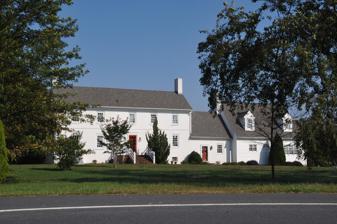
Building: Snowland (Leipsic, Delaware)
Country: United States of America
Year built: 1790
Historic house in Delaware, United States United States historic place Snowland U.S. National Register of Historic Places Snowland, September 2012 Show map of Delaware Show map of the United States Location DE 42, Leipsic, Delaware Coordinates 39°13′46″N 75°31′39″W / 39.22944°N 75.52750°W / 39.22944; -75.52750 Area 1 acre (0.40 ha) Built 1790 ( 1790 ) Architectural style Georgian NRHP reference No. 73000497 Added to NRHP March 20, 1973 Snowland is a historic home located near Leipsic , Kent County, Delaware .  It was built about 1790, and consists of a two-story, five-bay, brick main house with a lower wing that extends the main axis.  It was originally built as a three-bay dwelling, but later expanded to five bays and a center-hall Georgian -style structure.  It was the birthplace of U.S. Senator Arnold Naudain . (1790-1872) It was listed on the National Register of Historic Places in 1973. Description Snowland showcases a well-organized southwest frontage consisting of five bays, which, while not necessarily essential, adds to its overall appeal. The three bays to the right, including the center entry, comprise the original portion of the house and are stuccoed. Though the roof is devoid of dormers, the facade is graced by a simple box cornice and a belt course. The rear of the building is rather more medieval in appearance. The northeast wall is again marked by a division line in the brickwork; but unlike the front, it is divided into four bays which are not regularly spaced. To the southeast of the main house block, a lower wing extends the main axis. The visible brickwork on the wing and the main house is laid in a five-course common bond. The house is now a center-hall Georgian structure, one room in depth and two stories high with an attic . The hall and the southeast room are simply detailed. Both contain crown molding and chair railing; the southeast room features a paneled end wall with a large fireplace opening. The northwest room added later, features punch and gouge detailing, including crown molding , chair railing, and fireplace mantel . The mantelpiece receives a full entablature , supported by fluted pilasters. The door and splayed window casings are paneled. The second floor, simpler in detail, is similar in the disposal to the first-floor plan. The windows in the northwest bed chamber are also splayed. The southeast chamber, however, has been divided into two smaller rooms, and a bathroom has been added to the front of the second-floor hall. Significance A tract of land located on Little Duck Creek called “Belle’s Endeavor” was owned by Christopher Southey in 1716. Thomas Green sold it in 1774 to William Barnes, who in turn sold it to Daniel Needham. By 1790 Andrew Naudain had a house on this tract. The house was called “Snowland” for his wife, Rebecca Snow. The Naudains were a large family in Delaware and Maryland that descended from Elias Naudain, a shipmaster of La Tramblade. Because he was a Huguenot , Naudain fled France in 1682 with his wife and children. Elias Naudain died in England , but his widow and children settled in Delaware and Maryland. At Snowland, Andrew Naudain fathered three sons: Arnold , Andrew, and Elias, all of whom were born within its premises. Arnold moved to Dover where he studied medicine with Dr. James Sykes . After a career as a major in the War of 1812, he became the Dover postmaster , a state and United States senator, and director of the Farmers Bank. Andrew Naudain also practiced medicine and was twice president of the Delaware Medical Society. Elias Naudain stayed at Snowland, and, after his father's death in 1819, kept a store in front of the house and a granary nearby. By the year 1830, the property had gained the name "Naudain's Landing." References